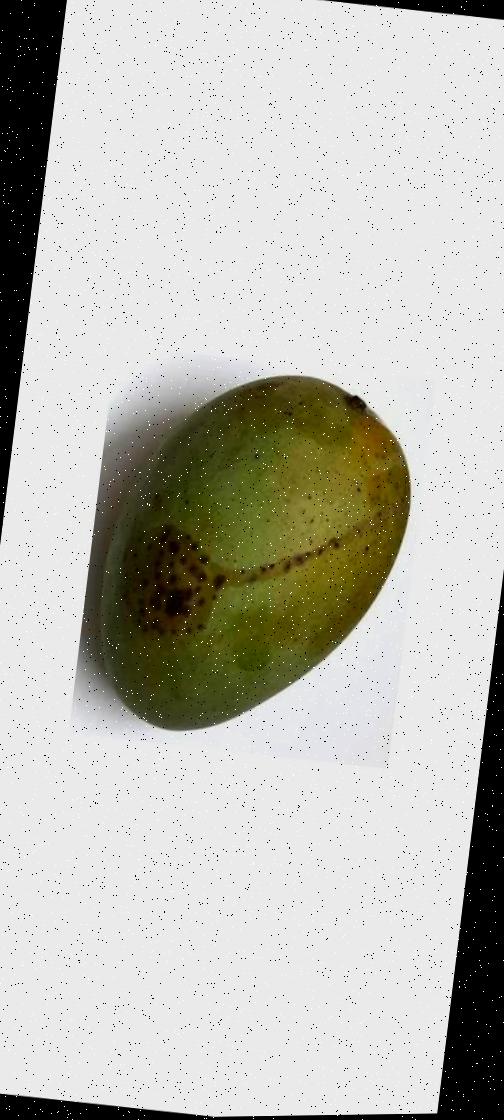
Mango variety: Fazli Shurmai